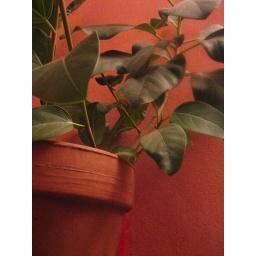
plant in orange